Nostalgia for the Soviet Union

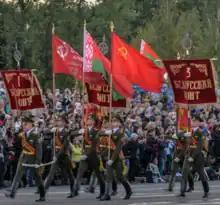
Belarusian Honor Guard carrying the national flags of Belarus and the Soviet Union, as well as the Soviet victory banner, during the Minsk Independence Day Parade, 2019.

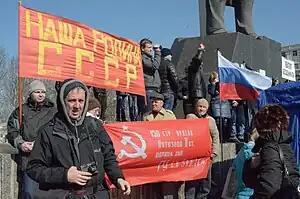
During the War in Donbas, pro-Russian forces organize a protest against Ukrainian decommunization policies in Donetsk, 2014. The red banner reads, "Our homeland is the USSR".

The social phenomenon of nostalgia for the Soviet Union, can include sentimental attitudes towards its politics, its society, its culture and cultural artifacts, its superpower status, or simply its aesthetics.